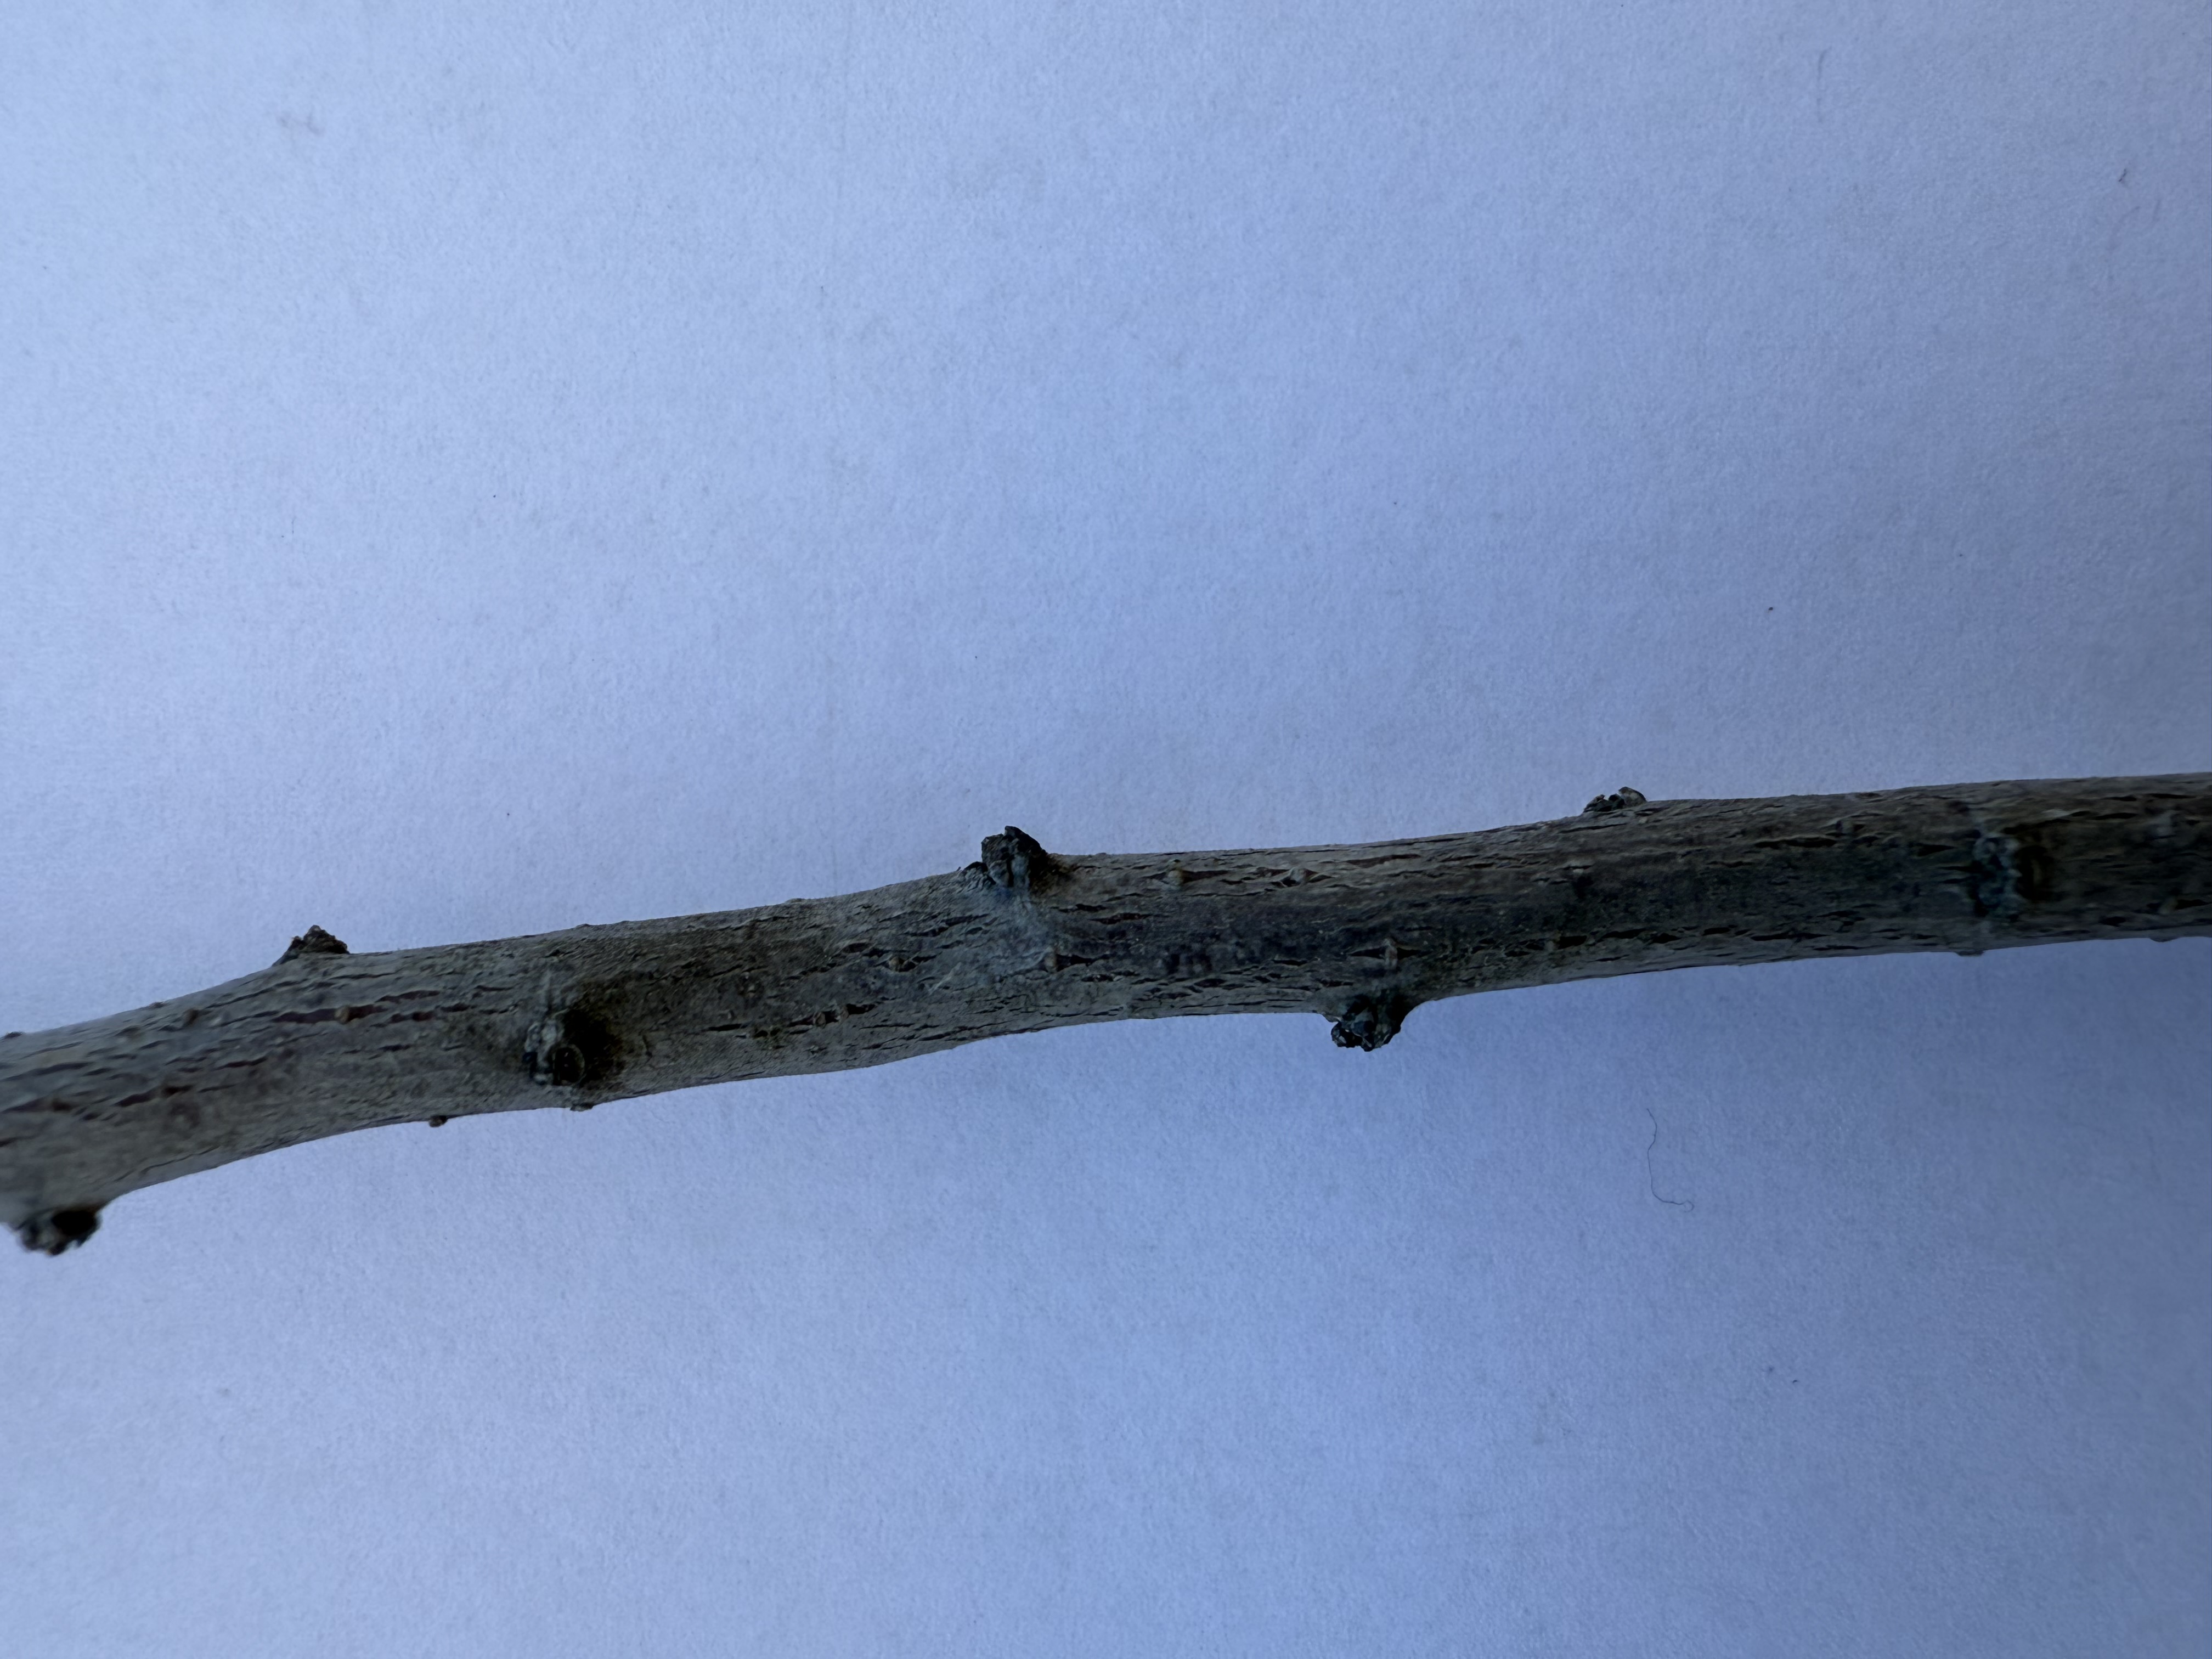
Variety: Papaz Plum